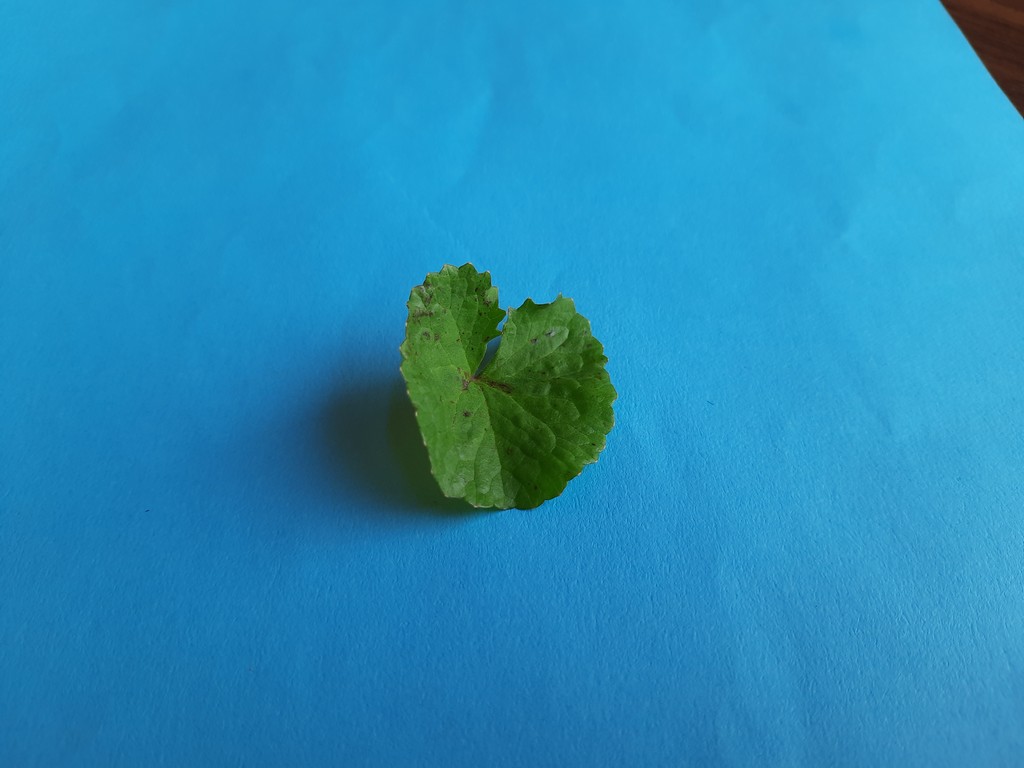
Label: Unhealthy